Dagohoy rebellion

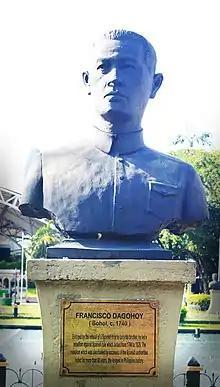
Statue of Francisco Dagohoy commemorating the Dagohoy Rebellion at the Rizal Park in Manila, 2018.

The Dagohoy rebellion, also known as the Dagohoy revolution and the Dagohoy revolt, is considered as the longest rebellion in Philippine history. Led by Francisco Dagohoy, or Francisco Sendrijas, the rebellion took place on the island of Bohol from 1744 to 1800, lasting for roughly 56 years.